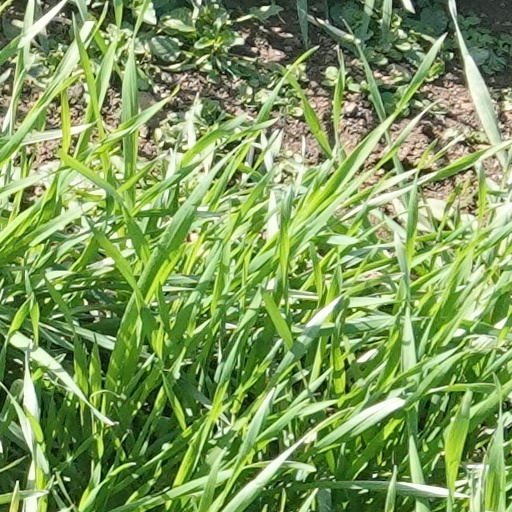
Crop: wheat